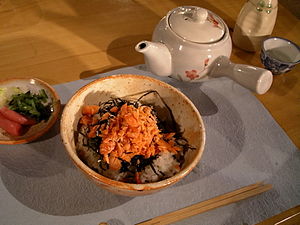
Chazuke
Chazuke i Kyoto.
Chazuke, også kaldet ochazuke, er en enkel japansk ret af ris, hvor man har blandet te i. Omkring Kyoto kaldes chazuke for bubuzuke.